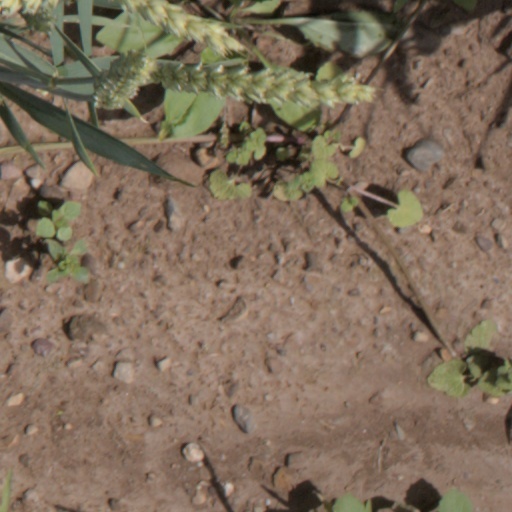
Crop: wheat